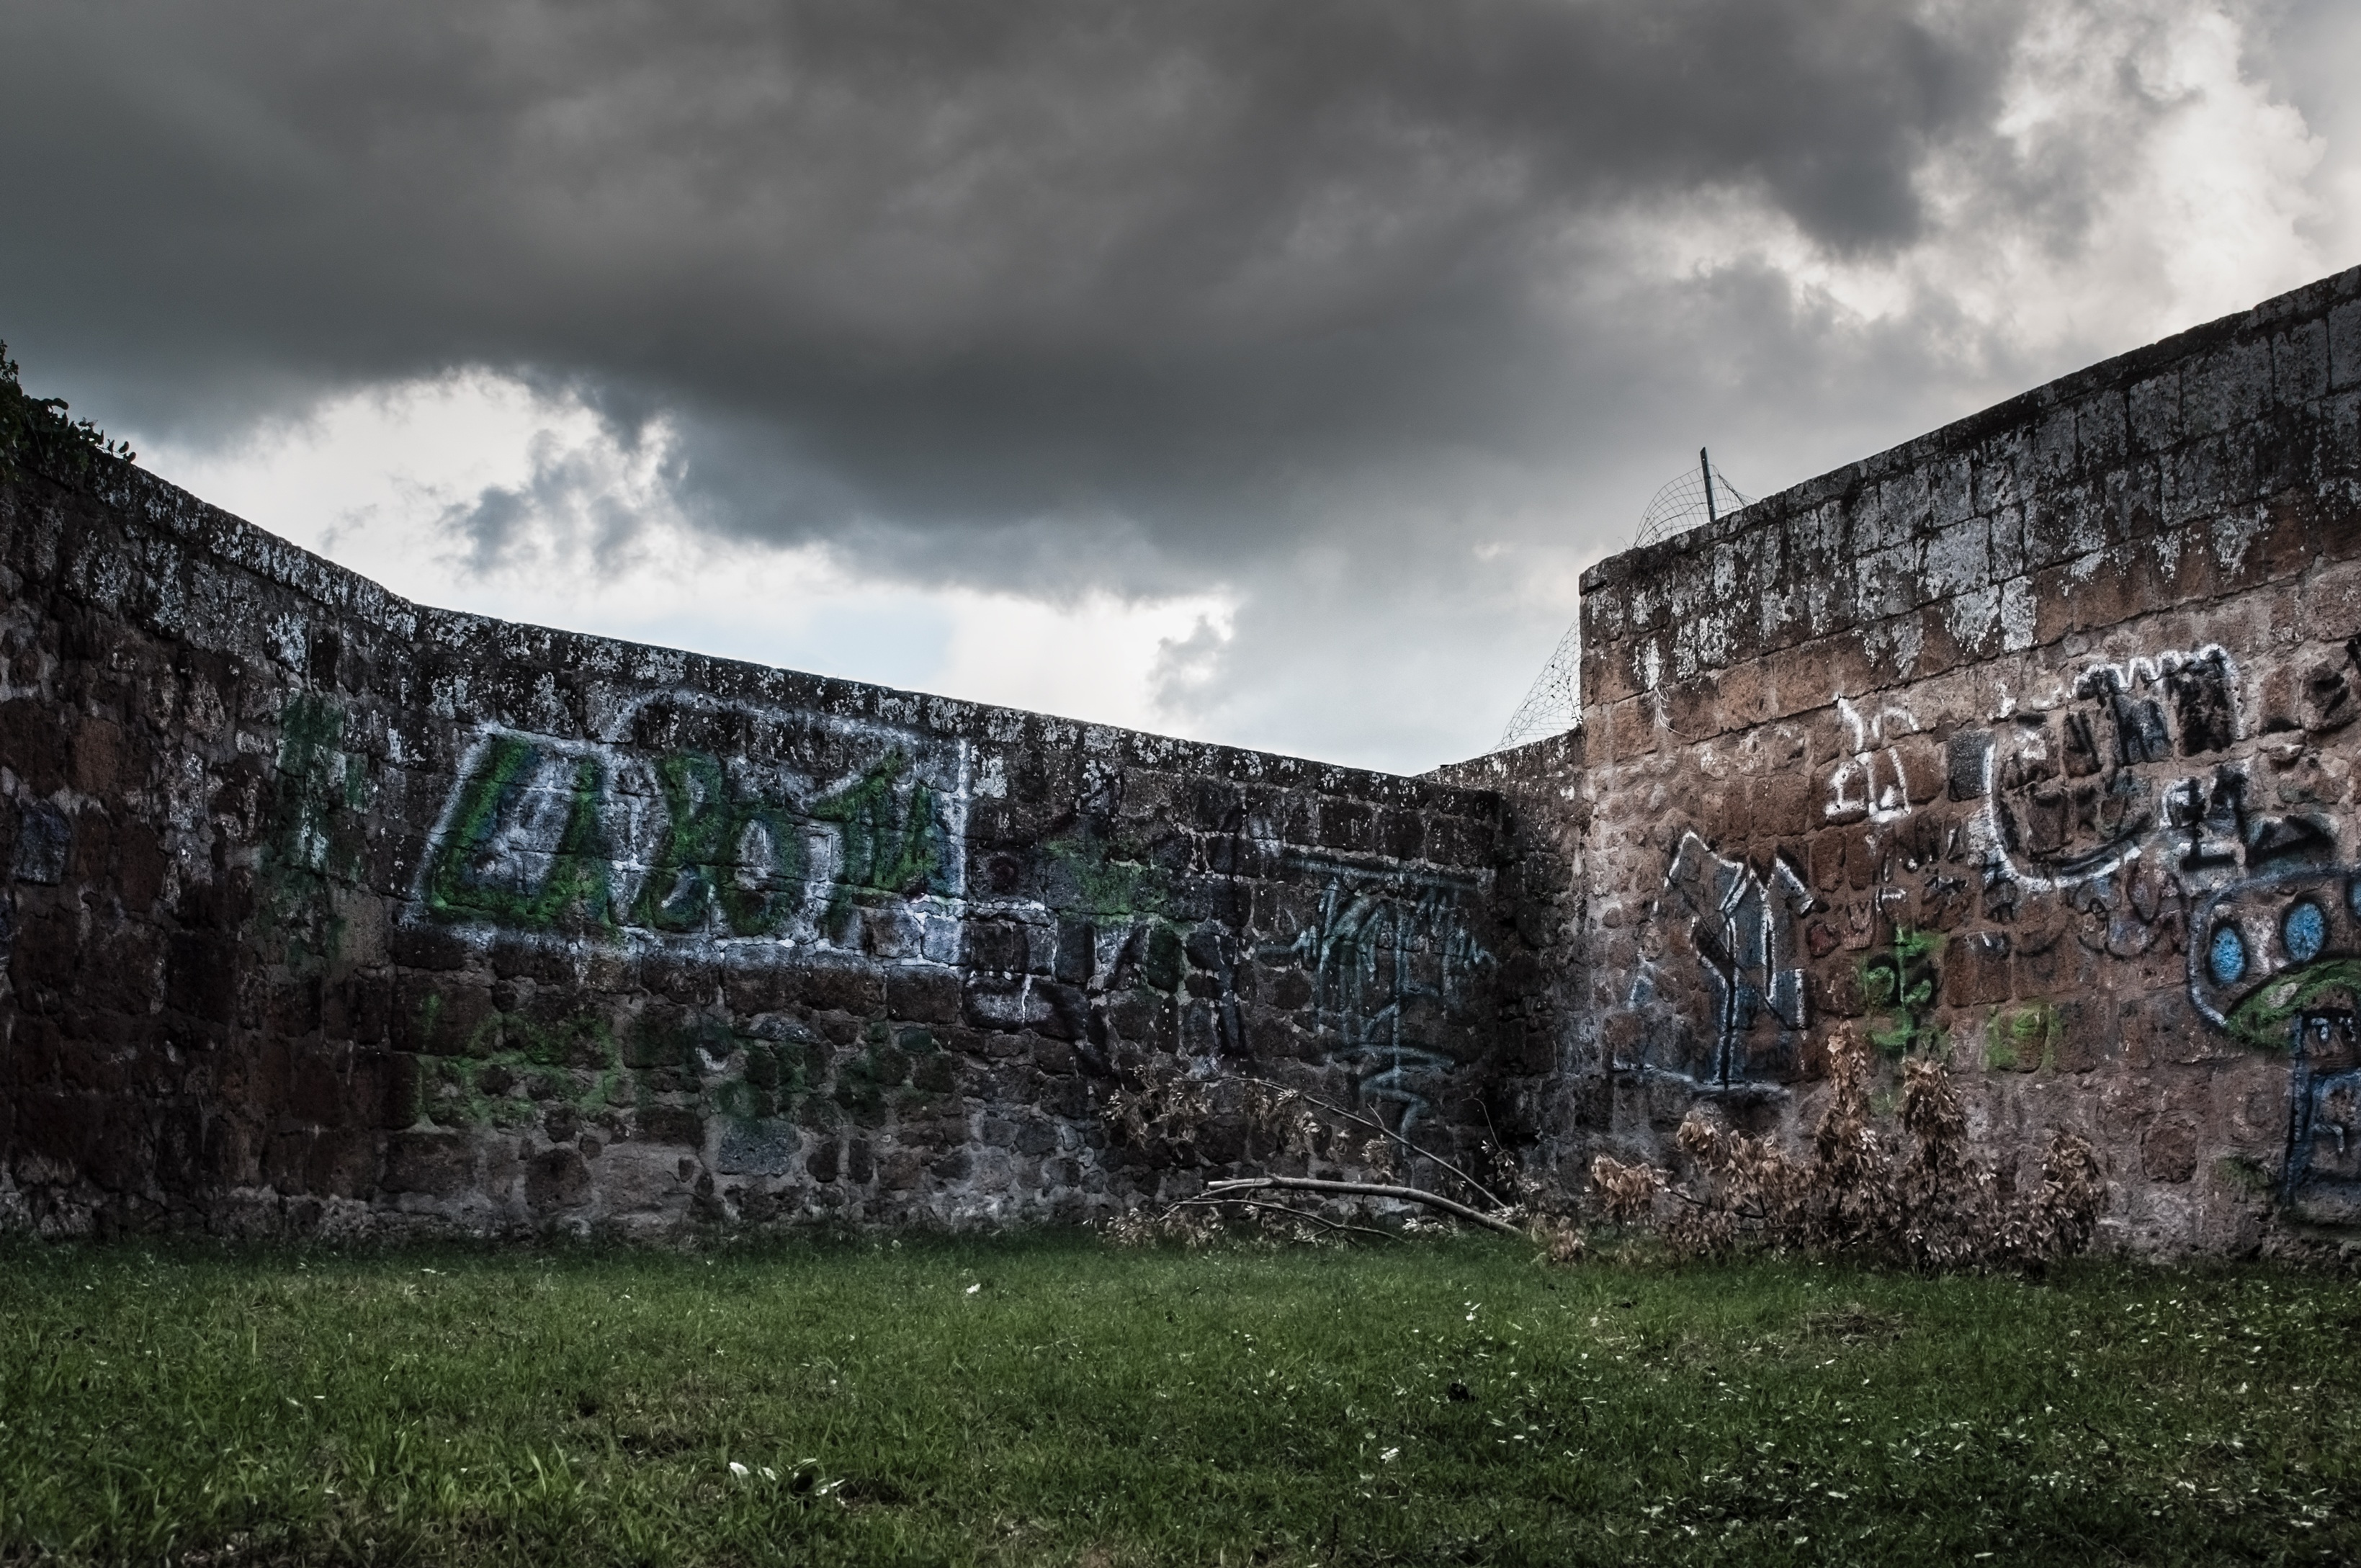
grass, cloud, wall, graffiti, fortress, ruins, orvieto, urban area, ancient history